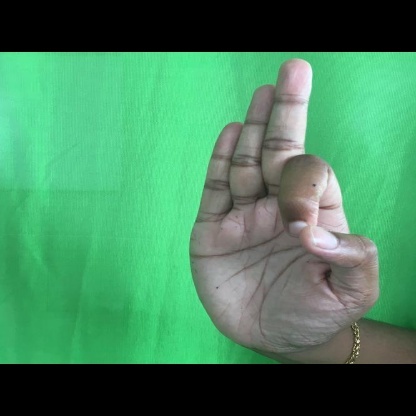
Mudra: Aralam